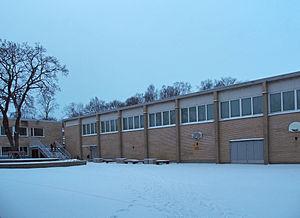
Le Quartier III est un quartier de Turku en Finlande.